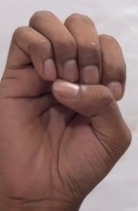
ASL sign: E